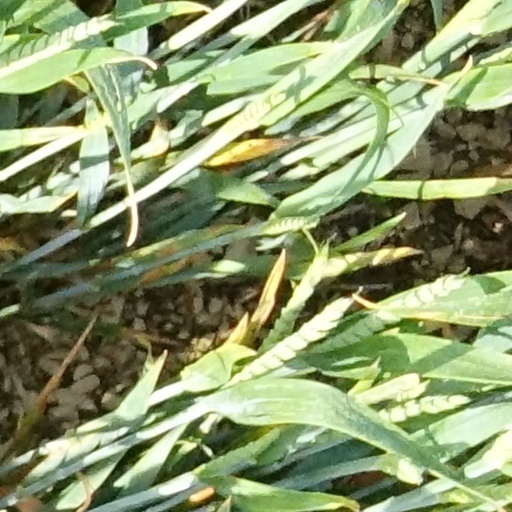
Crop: wheat